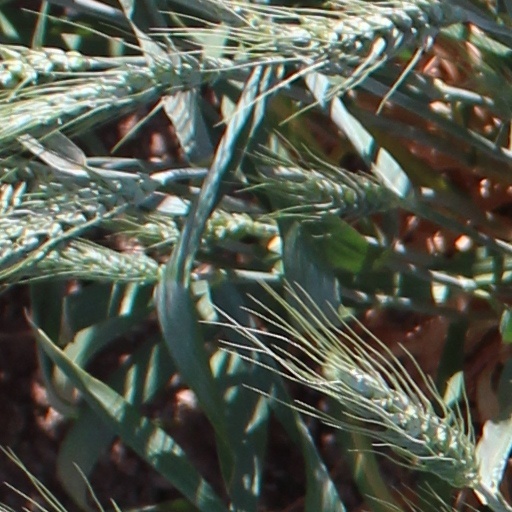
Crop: wheat